Effects of Hurricane Sandy in New York

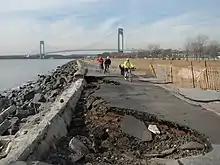
Going around a crater scoured in a Brooklyn park road

Water levels in Queens reached deep in Maspeth. Along the Rockaways on the southern coast of Long Island, two stations recorded water levels of deep.